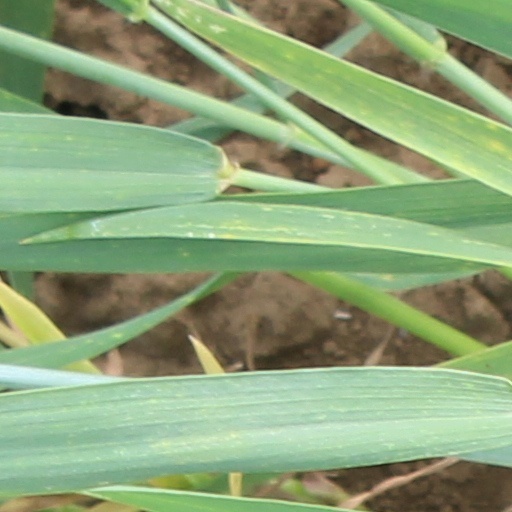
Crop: wheat